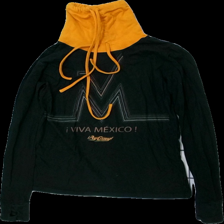
View: front
Type: Top
Category: Unisex
Brand: Not in the list
Brand text on label: iay guey
Colors: Black, Orange
Material: 100% bomull
Pattern: Other
Cut: Turtle neck
Season: All
Stains: Minor
Damage: smuts fläck
Damage location: top right
Price range: <50
Recommended usage: Recycle
Description: tröja med turtle neck